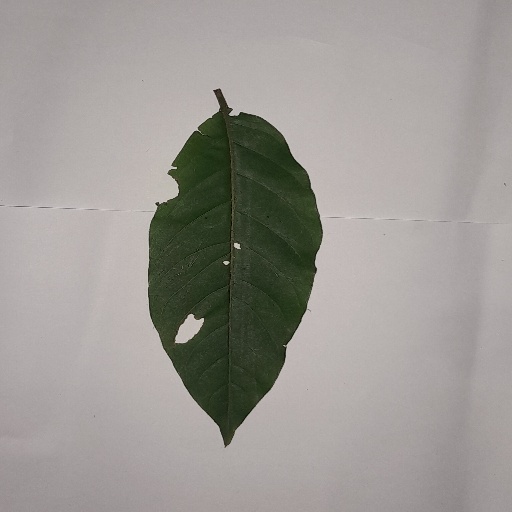
Species: HariTaki
Leaf condition: Shot Hole